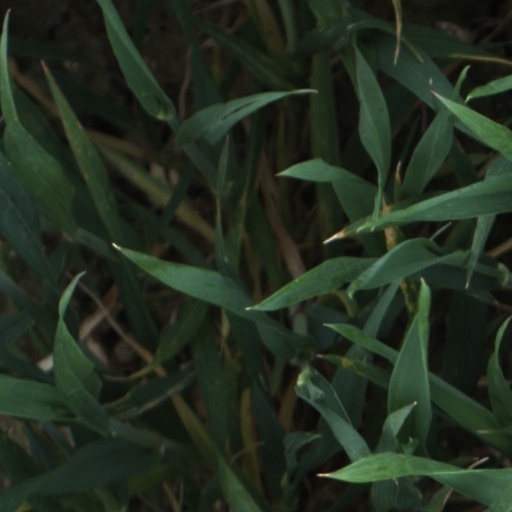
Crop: wheat